Johannes van Haensbergen

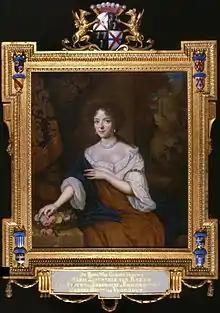
Portrait of Maria Duyst van Voorhout, founder of the Fundatie van Renswoude, ca. 1685-1690

He was registered in the Utrecht Guild of St. Luke in 1668 and in 1669 he was registered in the Confrerie Pictura in The Hague, where he married Johanna van Heusden and worked on portraits for the elite there.